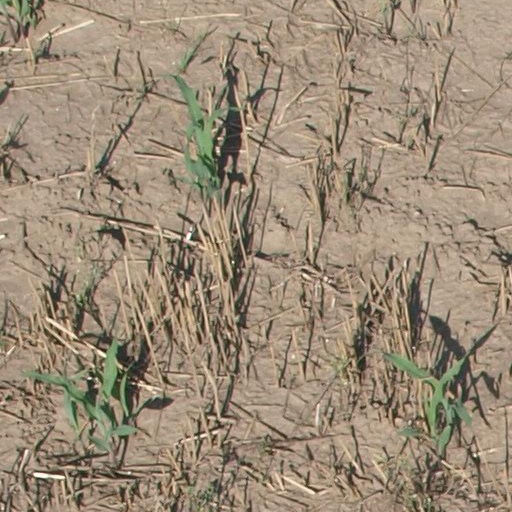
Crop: maize; corn